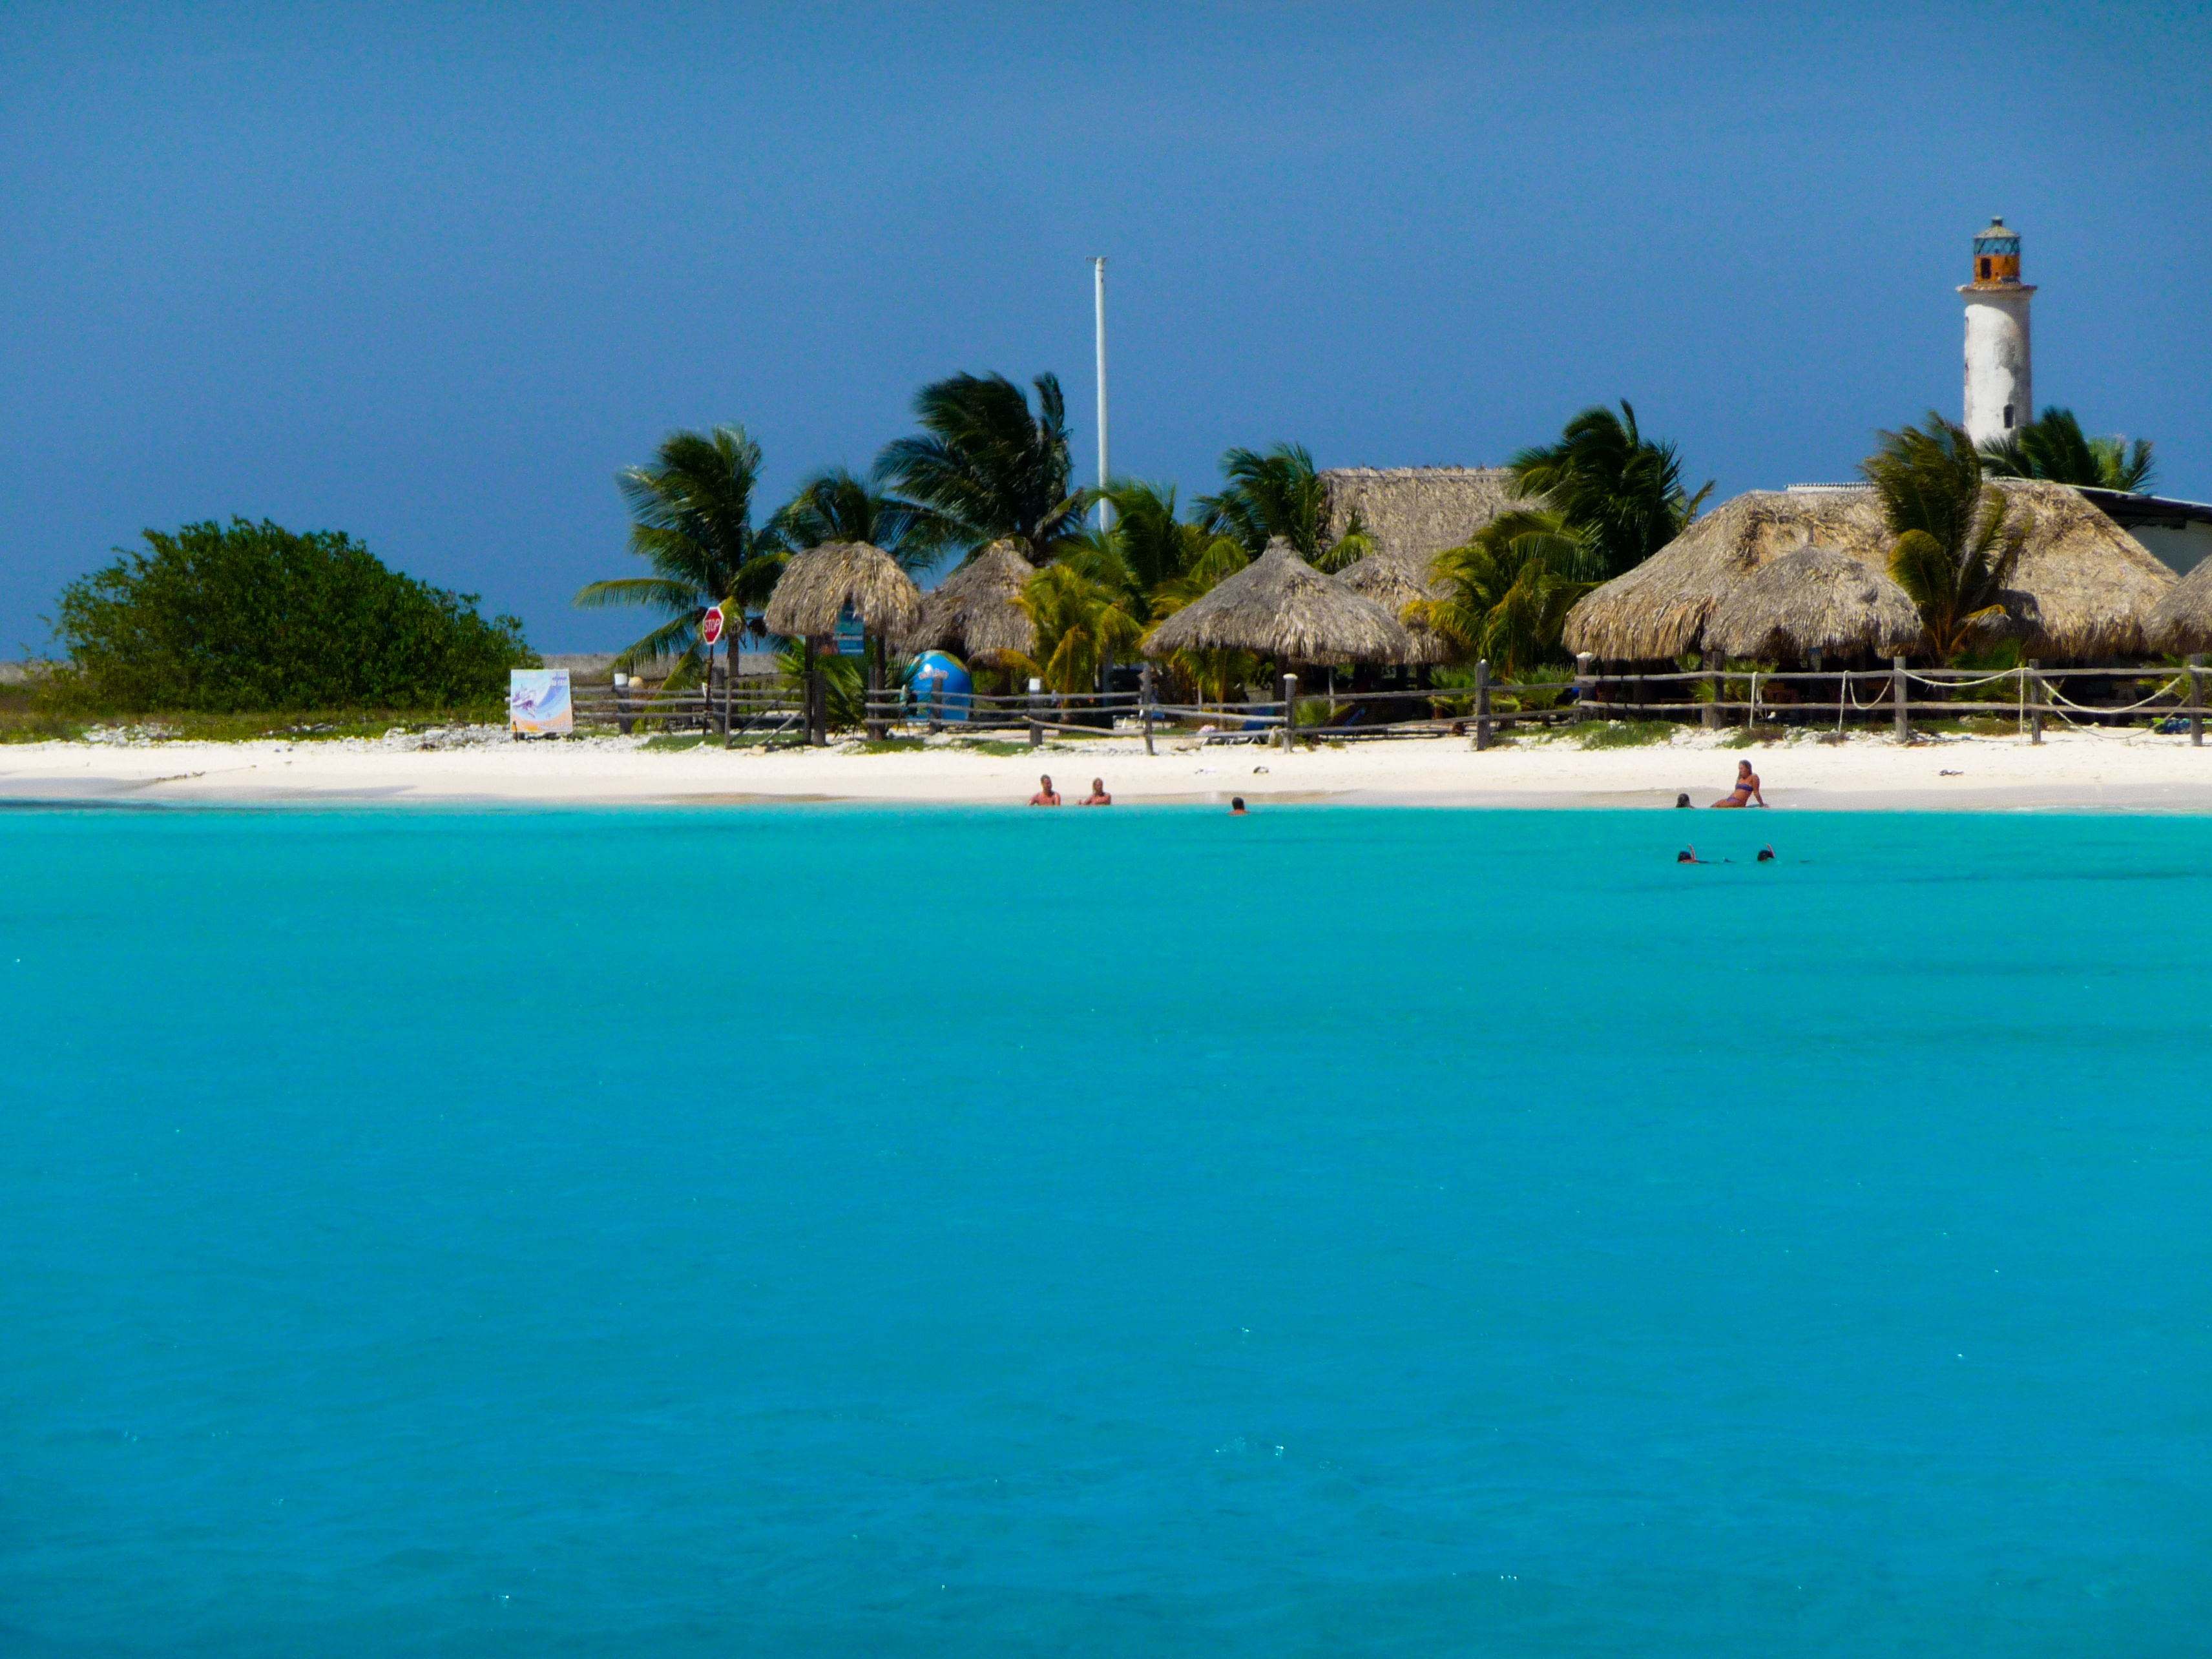
beach, sea, coast, sand, ocean, shore, vacation, swimming pool, lagoon, bay, island, swimming, resort, archipelago, caribbean, tropics, cape, islet, cay, arecales